List of mammals of South America

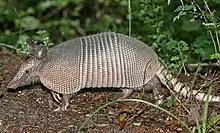
Nine-banded armadillo

The monito del monte of Chile and Argentina is the only extant member of its family and the only surviving member of an ancient order, Microbiotheria. It appears to be more closely related to Australian marsupials than to other Neotropic marsupials; this is a reflection of the South American origin of all Australasian marsupials.